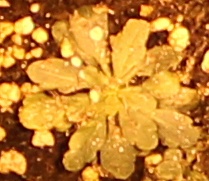
Label: Horseweed